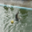
Label: otter